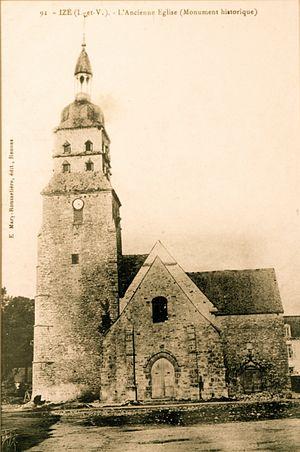
L'ancienne église Saint-Etienne de Val d'Izé vers 1900 (carte postale d'Edmond Mary-Rousselière)
Val-d'Izé est une commune française située dans le département d'Ille-et-Vilaine en région Bretagne, peuplée de 2 590 habitants.